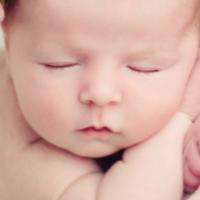
Age group: age 01-10